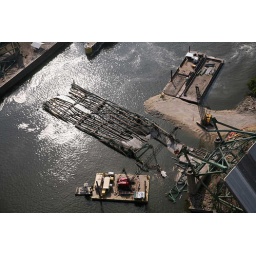
I-35W bridge steel girders still in river